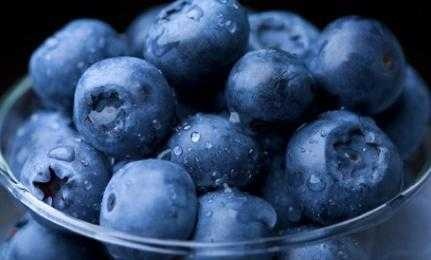
Label: Blueberry